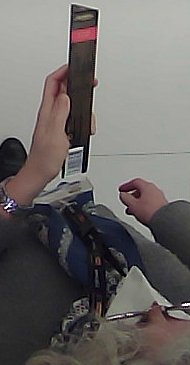
Product: toblerone_black